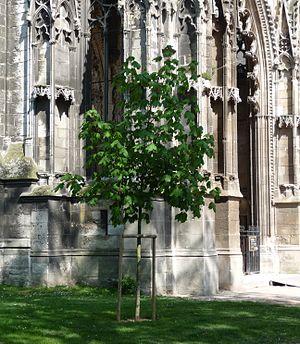
Arbre de la laïcité planté en 2014, au pied de l'Abbaye de Saint-Ouen (catholique), par la municipalité de Rouen (coalition socialiste-communiste-écologiste) et son maire Yvon Robert (socialiste), en présence de l'ancienne ministre et députée Valérie Fourneyron (socialiste) ainsi que du Comité départemental d'action laïque. L'arbre est situé à côté du portail des Marmousets (entrée latérale usuelle dans l'Abbaye). Localisation sur Google Maps
L'abbaye Saint-Ouen de Rouen est l'un des principaux monuments de la ville de Rouen ; son église abbatiale est un exemple achevé de l'architecture gothique en Normandie.